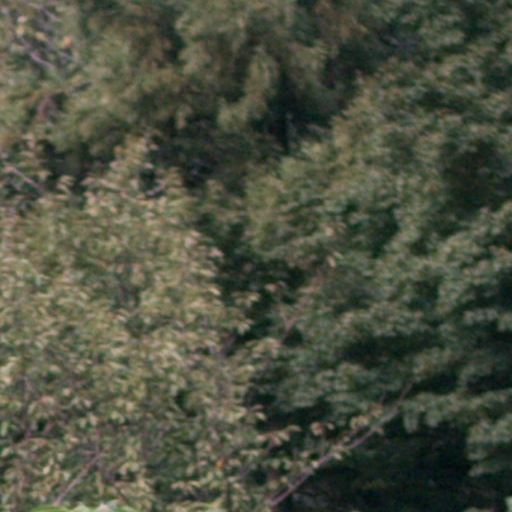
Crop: cassava